Death Note (2015 TV series)

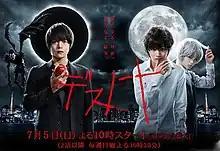
Death Note 2015 TV series poster

is a Japanese television drama series based on the manga series of the same name by Tsugumi Ohba and Takeshi Obata. It was directed by Ryūichi Inomata, who directed the television drama "Kaseifu no Mita" in 2011, and Ryō Nishimura known by the special version of the 2014 drama "Kamen Teacher". The show stars Masataka Kubota as Light Yagami, Kento Yamazaki as L, and Mio Yūki as Near / Mello and focuses on the story of an intelligent yet reserved college student named Light Yagami, who finds a mysterious black notebook known as the Death Note, which can kill anyone whose name is written within its pages. Intrigued with the notebook's god-like abilities, he begins to use the Death Note to kill those whom he sees as unworthy of life, in a bid to change the world into a utopia. Soon, the student/vigilante finds himself pursued by an enigmatic international detective, known only as: "L".